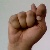
The image shows a hand gesture representing the letter 'T' in Indian Sign Language.